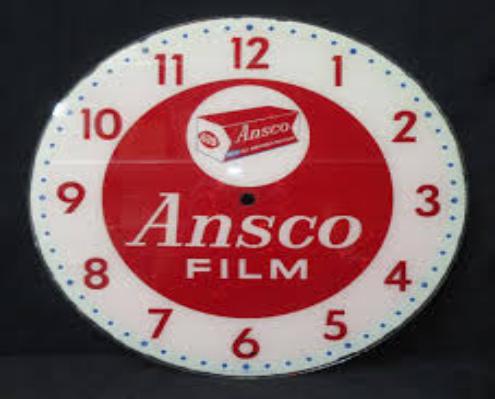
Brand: Ansco
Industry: Electronic